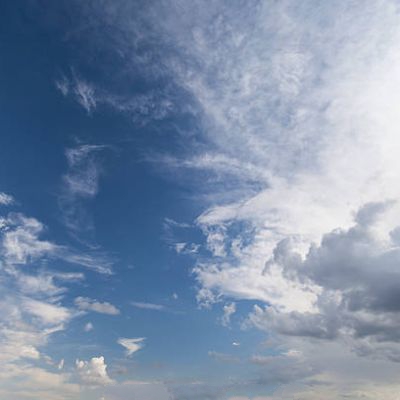
Cloud type: Cirrostratus (Cs)